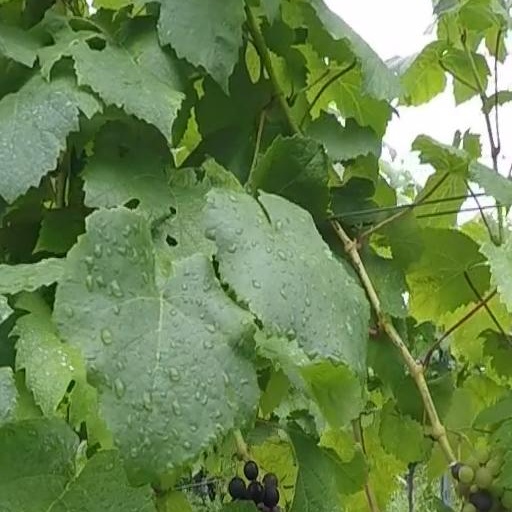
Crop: grape